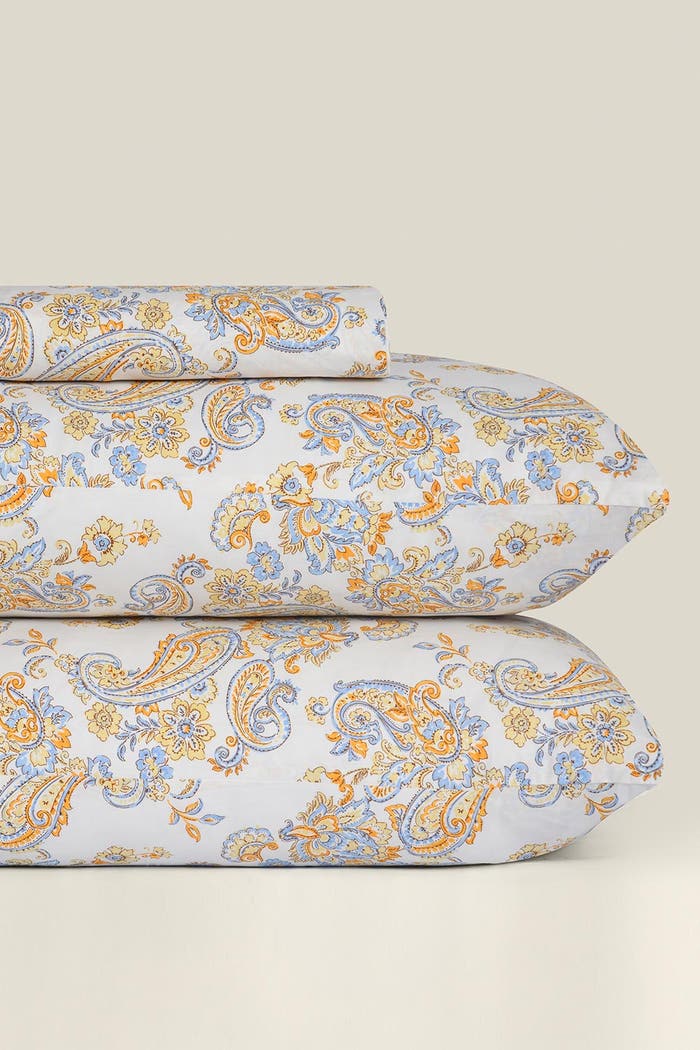
blue paisley print cotton sheet